Serbia in the Eurovision Song Contest 2023

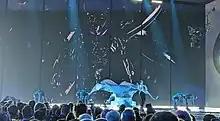
Luke Black during a rehearsal before the first semi-final

Luke Black took part in technical rehearsals on 30 April and 2 May, followed by dress rehearsals on 8 and 9 May. This included the jury show on 8 May where the professional back-up juries of each country watched and voted in a result used if any issues with public televoting occurred.